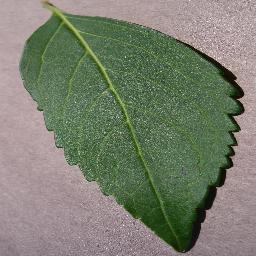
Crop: cherry
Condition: (including_sour)_healthy